Milton Horn

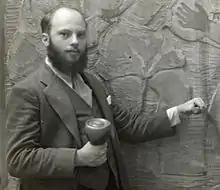
Milton Horn, c. 1937

Milton Horn (September 1, 1906 – March 29, 1995) was a Ukrainian American sculptor and artist known for work that, according to a 1957 citation of honor from the American Institute of Architects, demonstrated "the truth that architecture and sculpture are not two separate arts but, in the hands of sympathetic collaborators, one and the same".